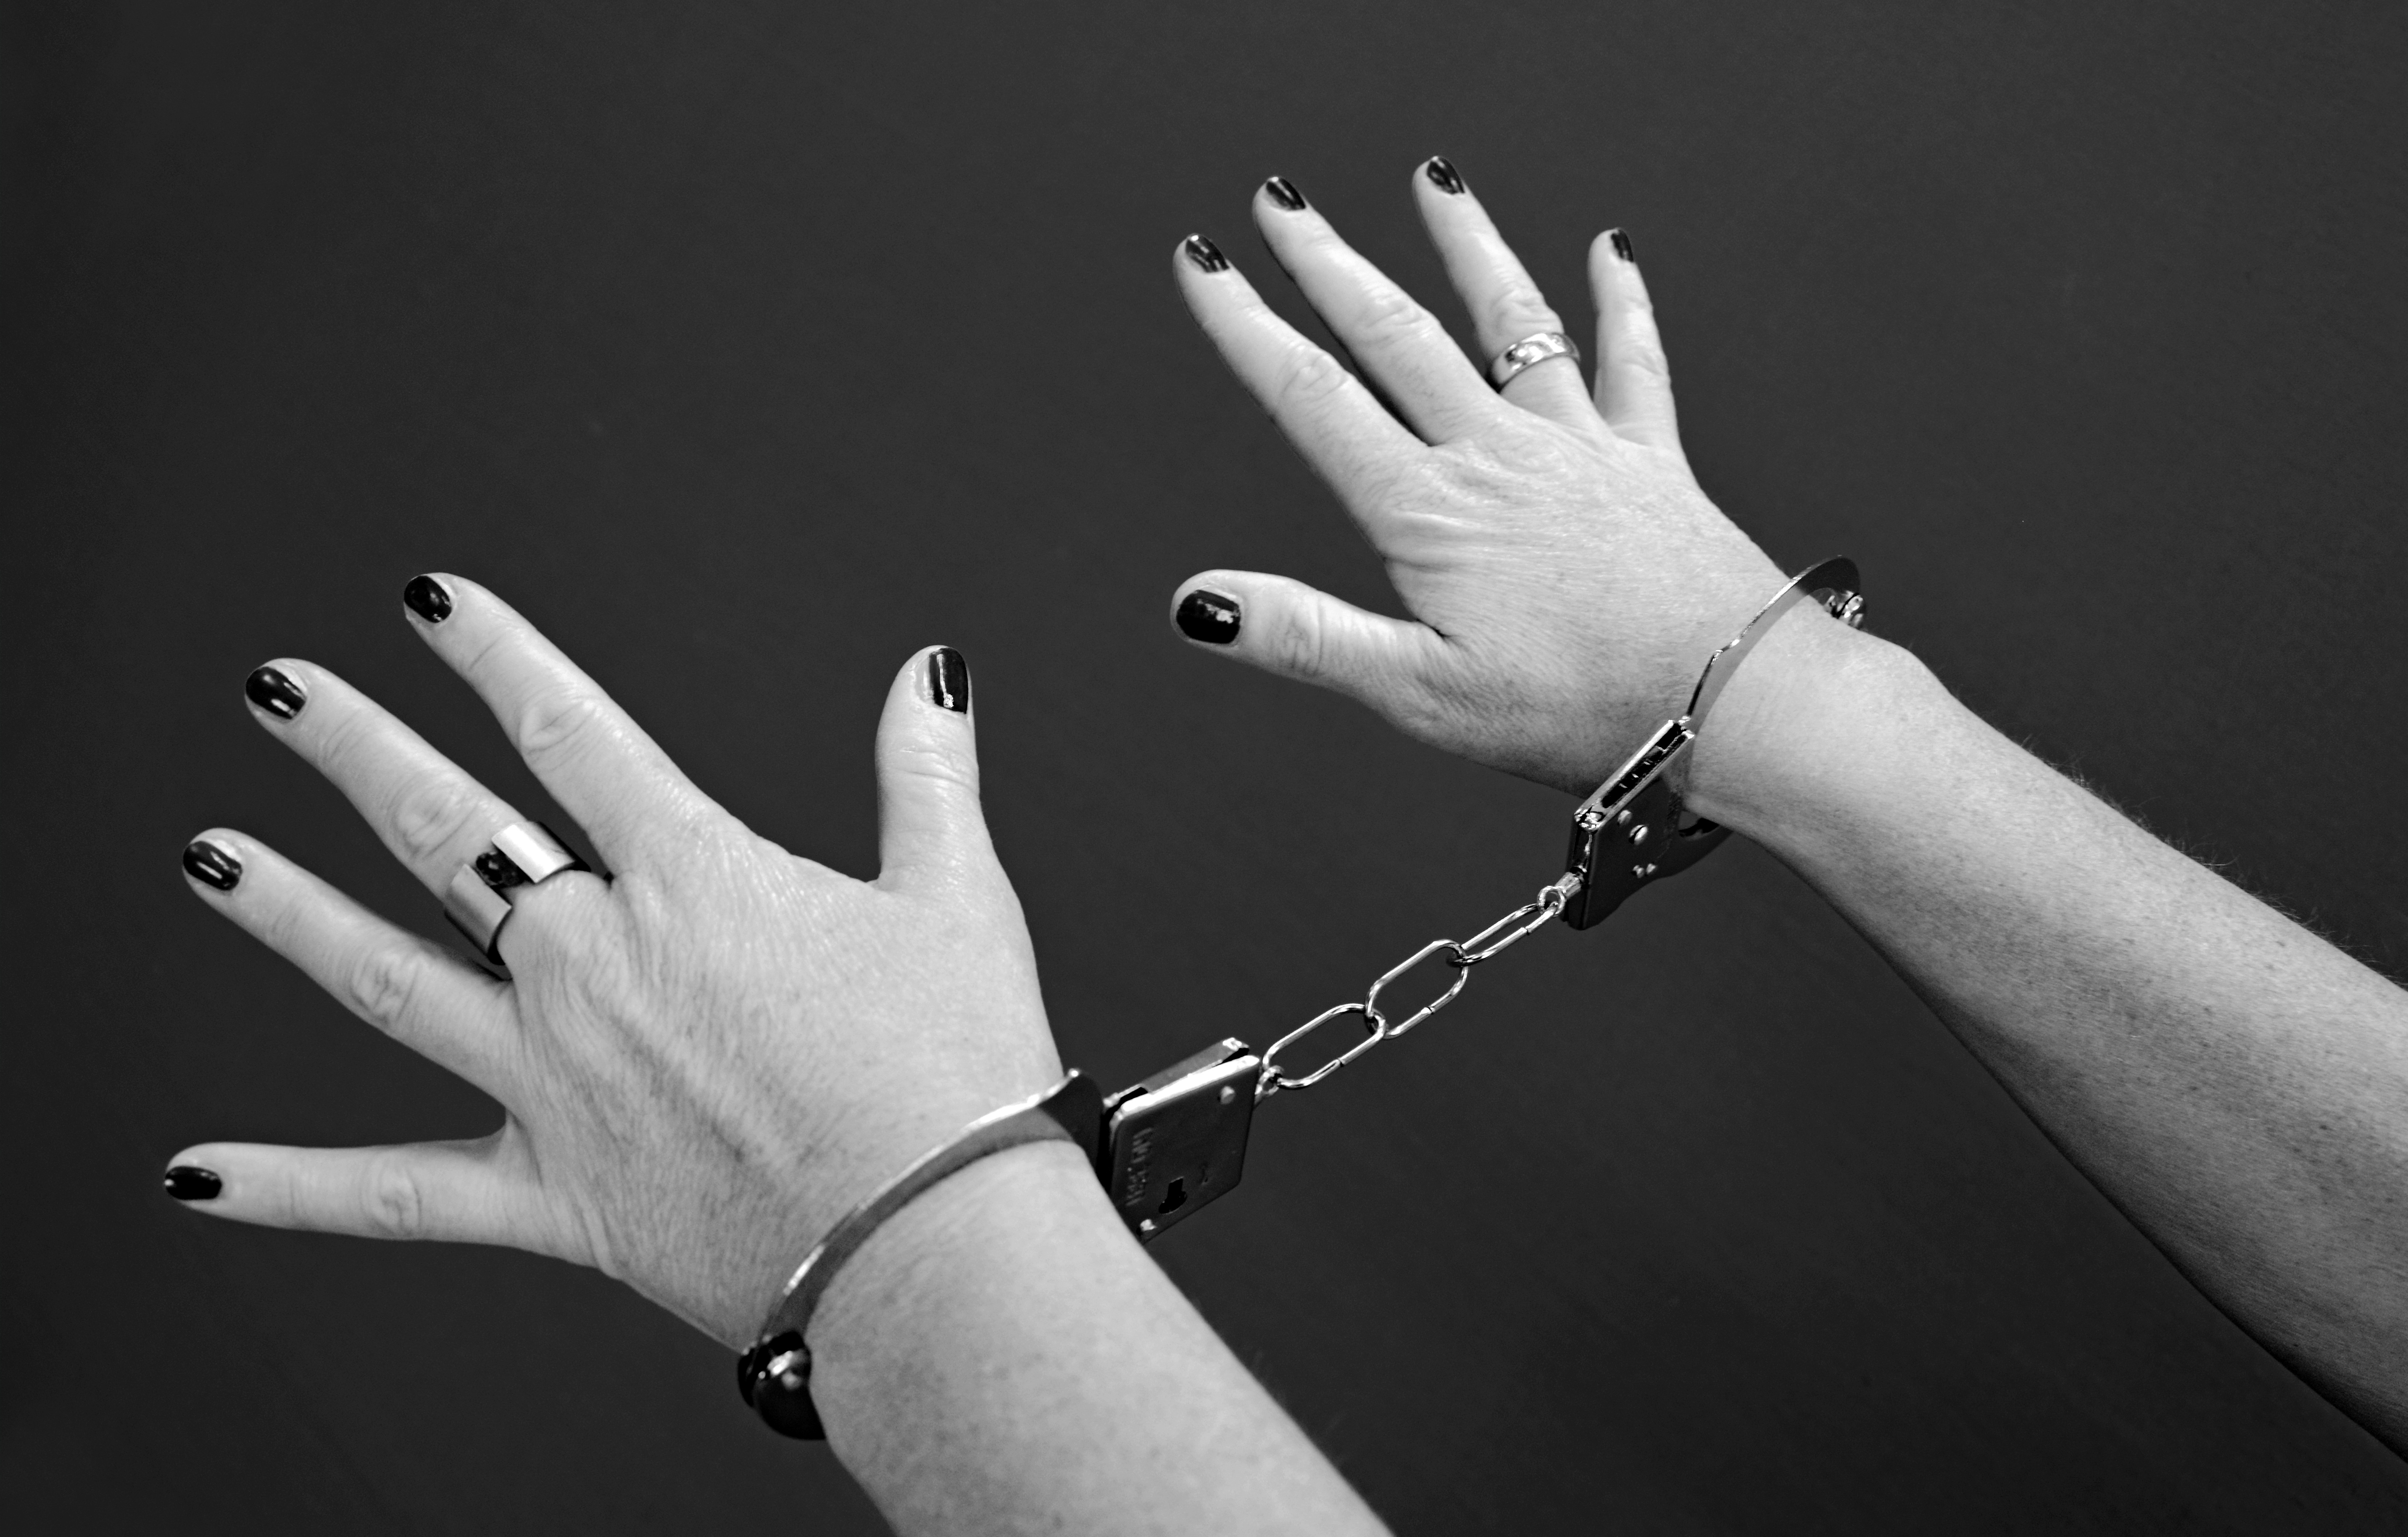
hand, wing, black and white, woman, white, female, finger, freedom, black, monochrome, arm, criminal, revolution, crime, torture, fetish, refugees, sex, dominate, erotic, slavery, sin, shackles, slave, bondage, handcuffs, nail varnish, non free, sense, sm, prisoners, offence, monochrome photography, freedom penetrated